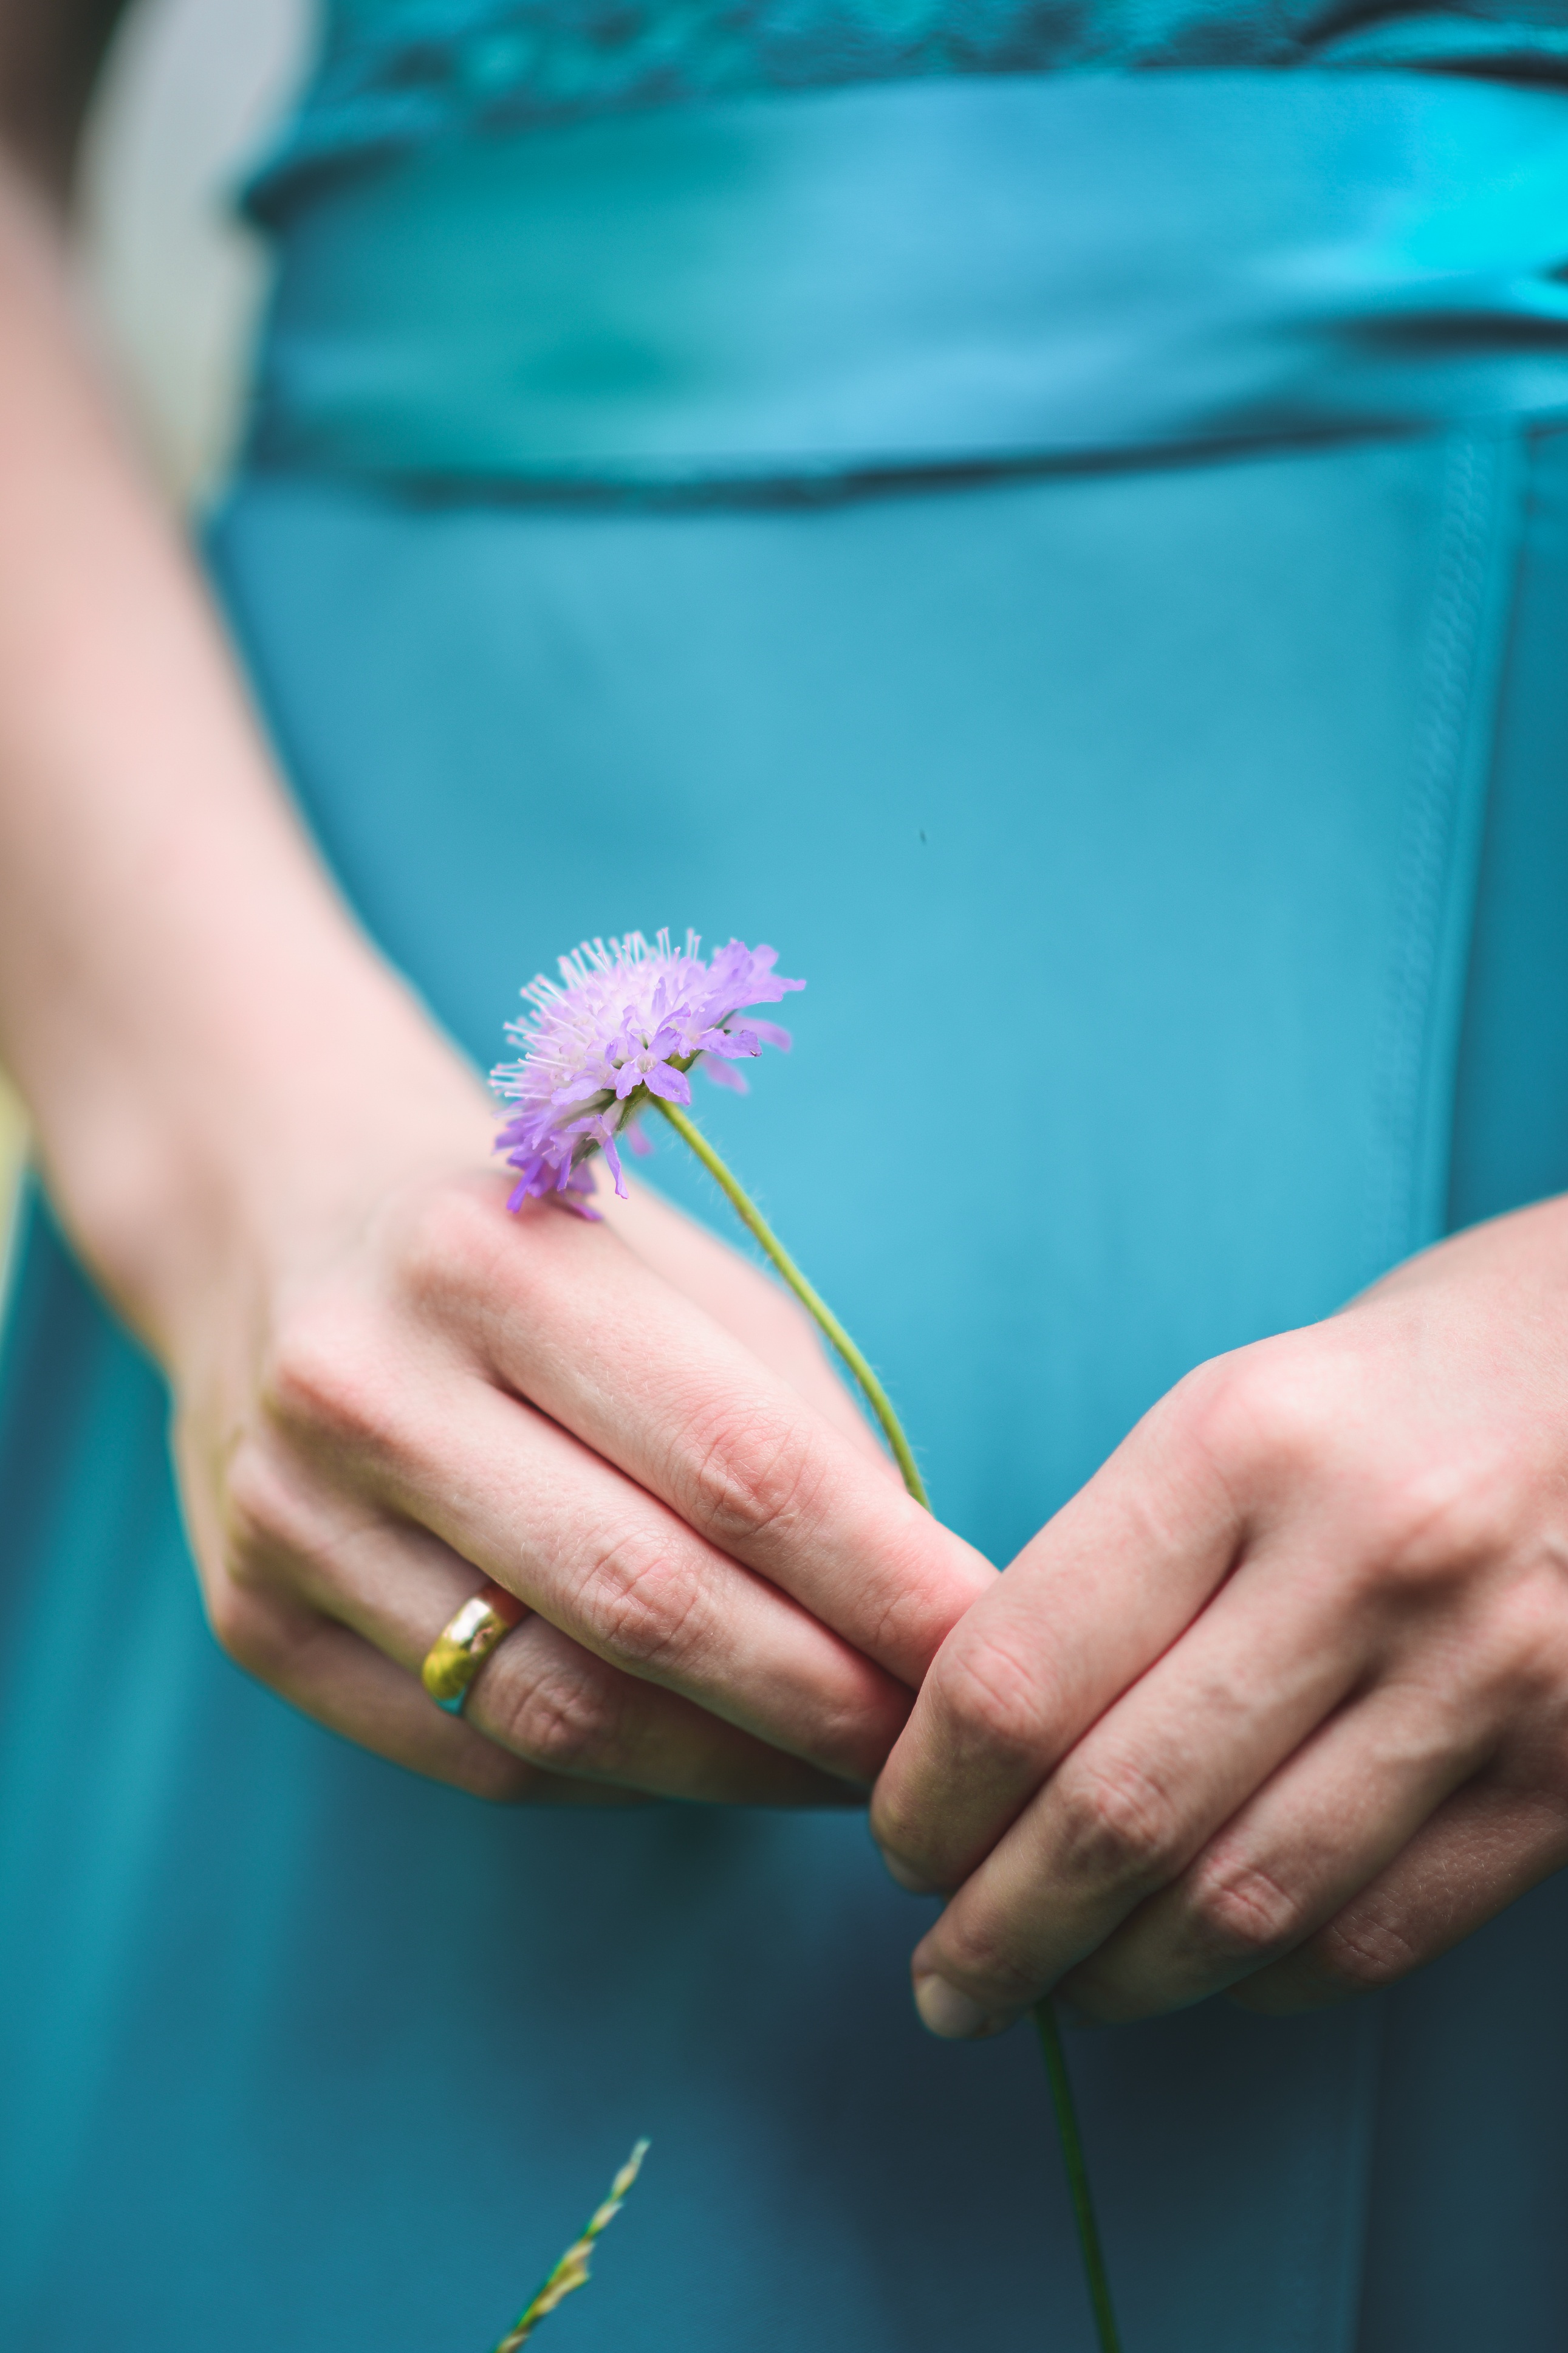
hand, nature, field, flower, finger, green, color, blue, wild flower, close up, summer flowers, sense